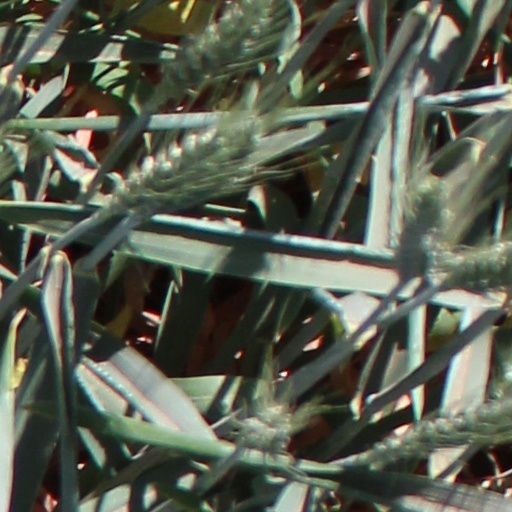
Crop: wheat